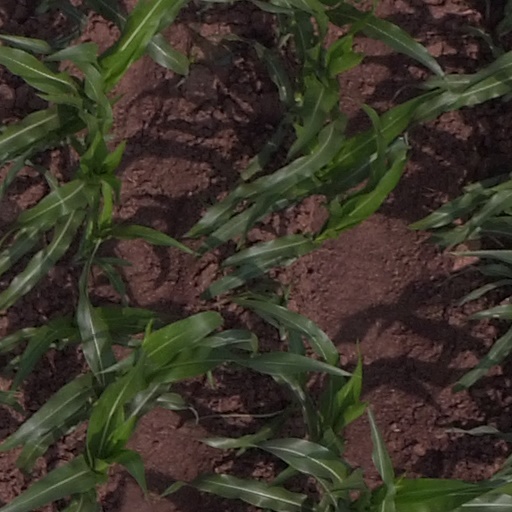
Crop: maize; corn